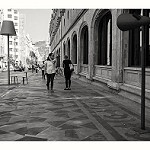
Scene: Outdoor